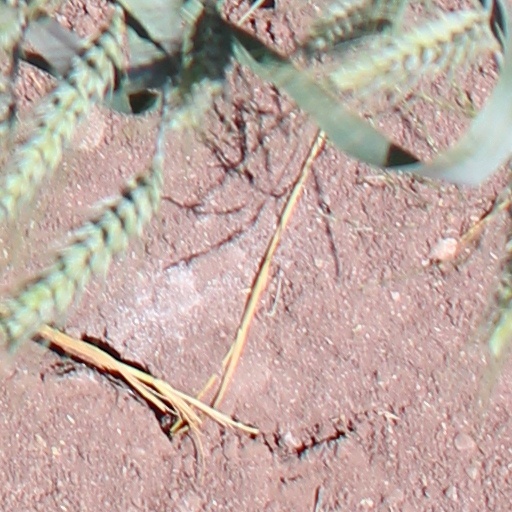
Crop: wheat